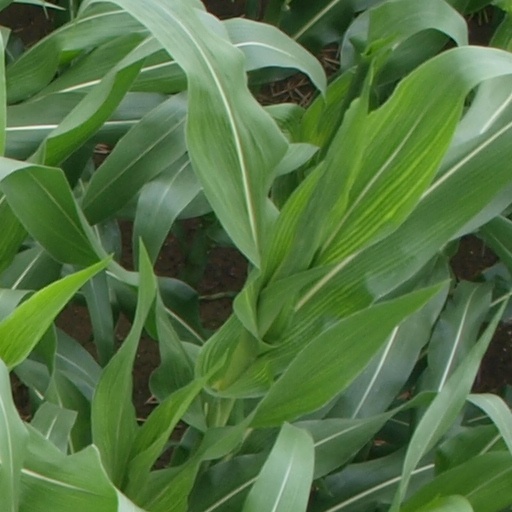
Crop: maize; corn